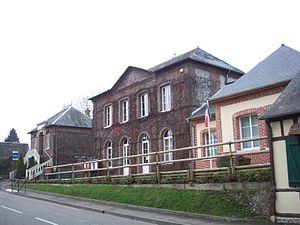
Mairie de Nolléval.
Nolléval est une commune française située dans le département de la Seine-Maritime en région Normandie.